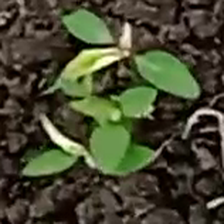
Weed species: Moti_dudhi(Euphorbia_geneculata_L)